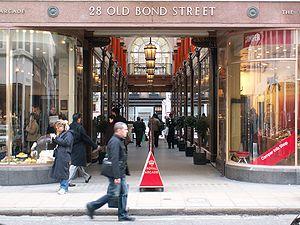
La Royal Arcade, dans le quartier commerçant haut de gamme de Mayfair, à Londres, est une galerie marchande historique de l'époque victorienne qui s'étend du 12 Albemarle Street au 28 Old Bond Street. Achevée en 1880, elle a été conçue par les architectes Archer & Green et est classé Grade II.
Bond Street est une rue de la ville de Londres. Elle est située dans le district de la Cité de Westminster, dans le quartier de Mayfair.